Dominique You

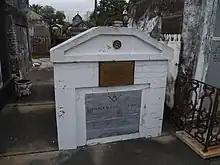
Tomb of Dominique You

As a result of this success, the charges against the Baratarians and Dominique You were dropped. After the battle, You settled in New Orleans where he became involved in politics as a partisan of Andrew Jackson. You died in New Orleans in 1830, receiving a military funeral at public expense. His grave bears a Freemasonic symbol.